Akira Fudo

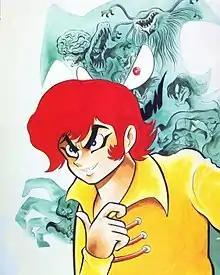
Akira Fudo in his human form, by Go Nagai

is a fictional character and the main protagonist of the "Devilman" manga series created by Go Nagai. A shy teenager living in Japan while his parents work abroad, Akira absorbs the powers of the devil Amon thanks to his friend Ryo Asuka. Then as the self-proclaimed title character , Akira starts fighting numerous enemies hidden in the world. The character also appears in the multiple anime adaptations of the series, though his role differs based on media. The spin-off "" tells an alternate story of when Akira's body is taken over by Amon after losing his humanity.